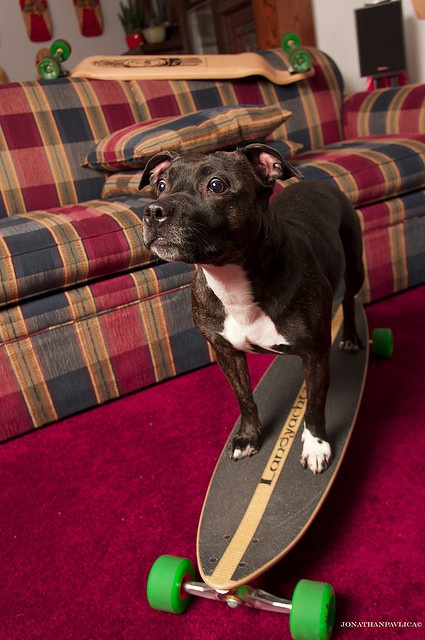
A dog standing on a long board in a living room
There is a dog standing on a skateboard
A large black dog stands atop a skateboard.
A small black dog riding a skateboard with green wheels..
A black and white dog on a skateboard in a living room.